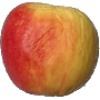
Label: Apple Red Yellow 1